Oude Molen Distillery

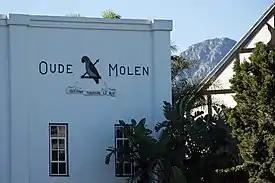

At Oude Molen, Santhagens started production of his brandies in 1910 and became the first distiller in South Africa to use the cognac-method exclusively. His commitment to quality is perhaps best illustrated by the fact that his bedroom was directly linked with the distillery via a specially-constructed catwalk.